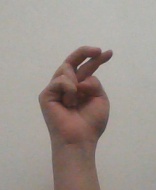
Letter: zay